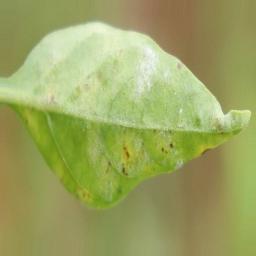
Label: powdery mildew